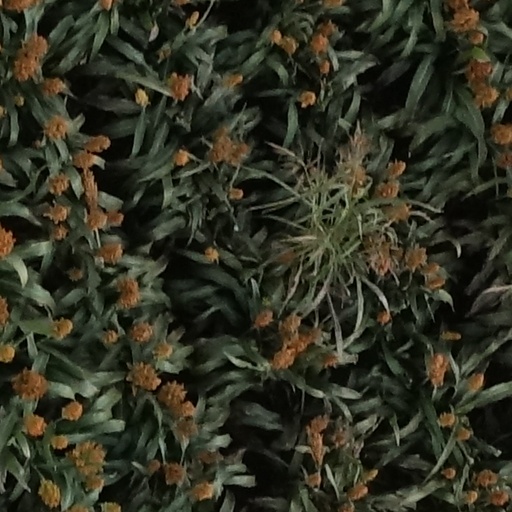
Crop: sorghum